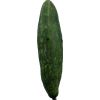
Label: Cucumber 3